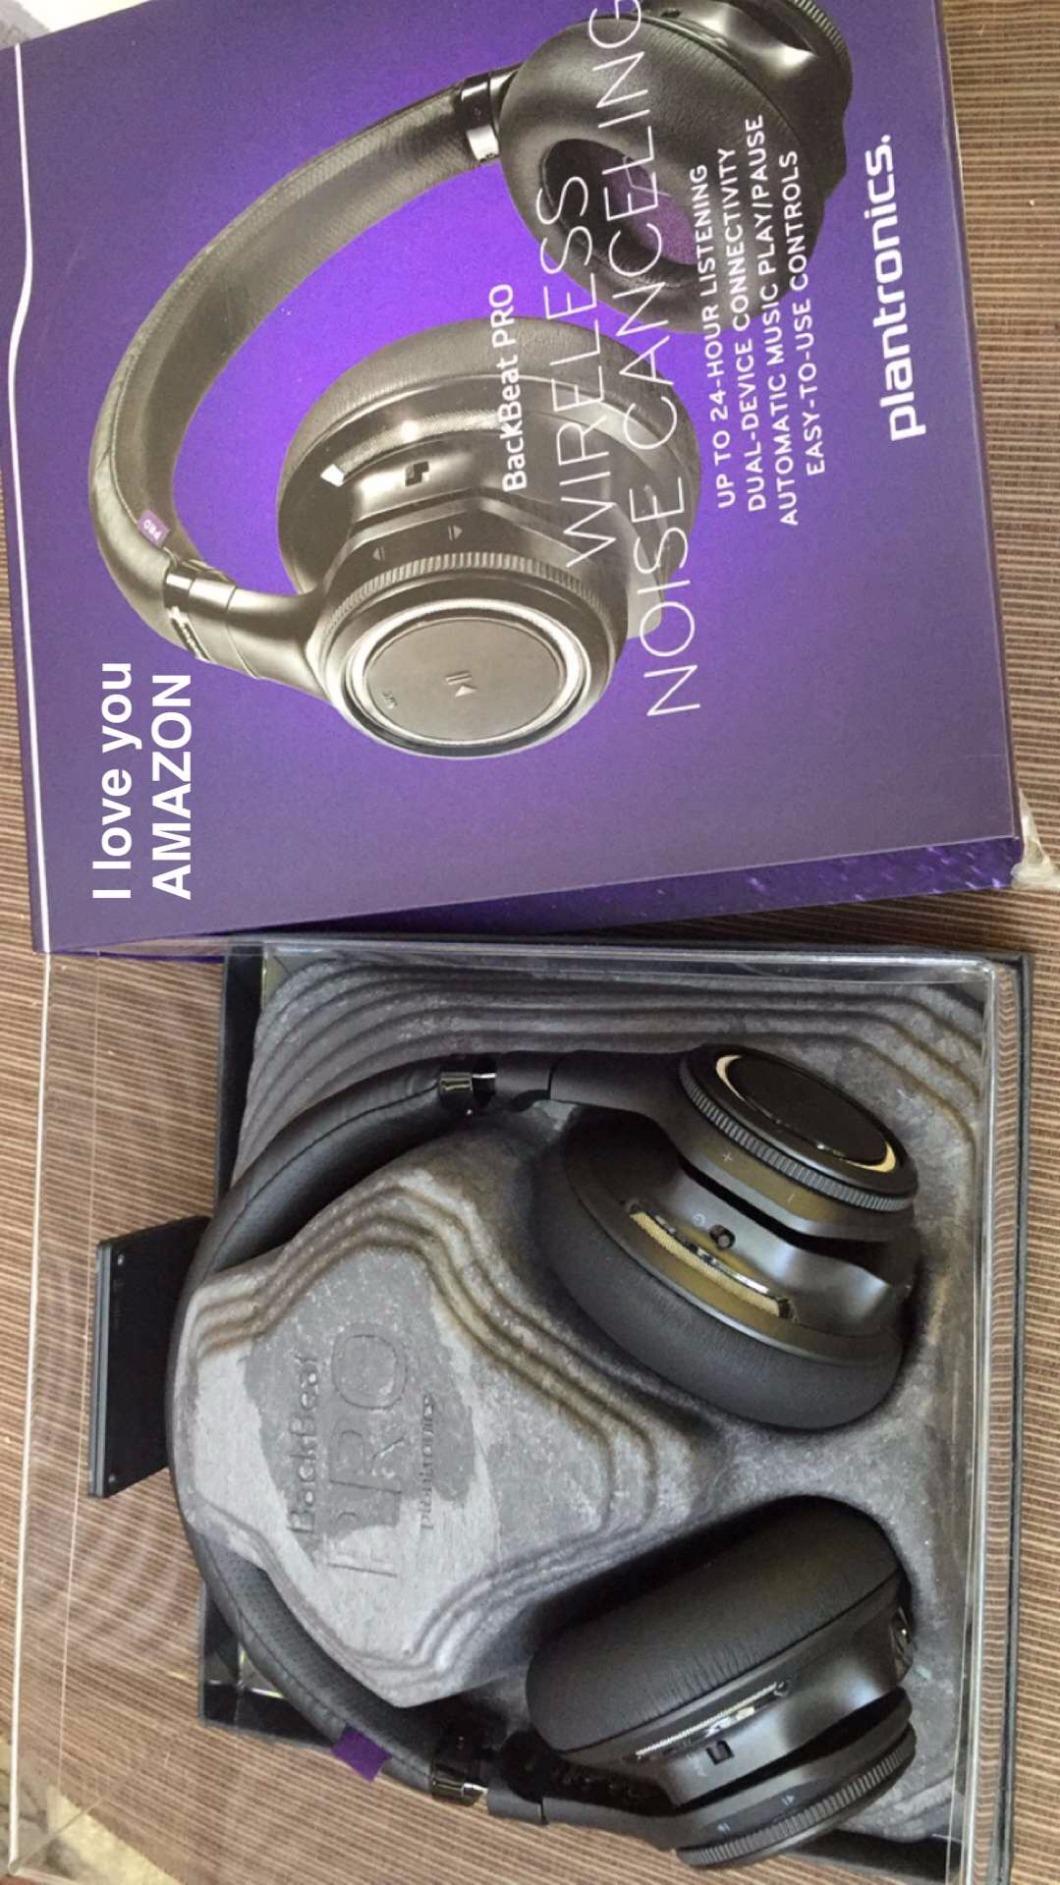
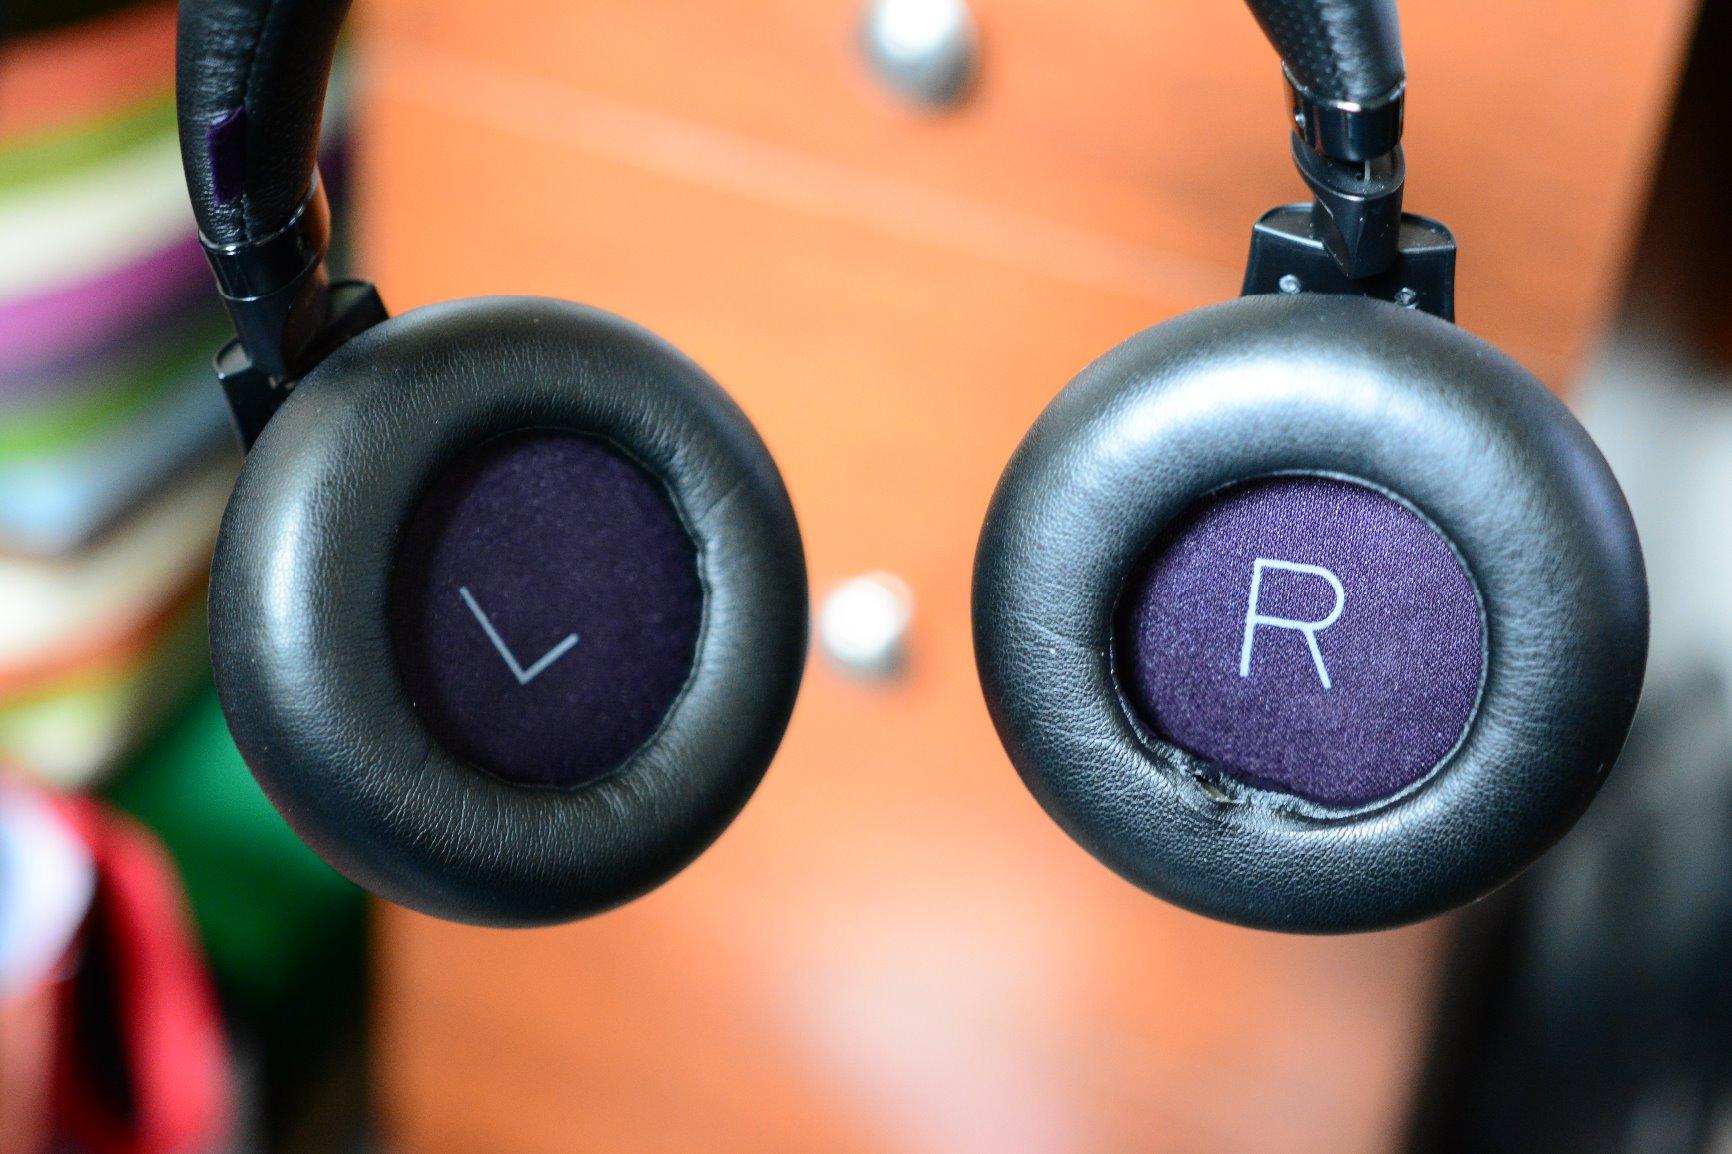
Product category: headphones
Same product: yes